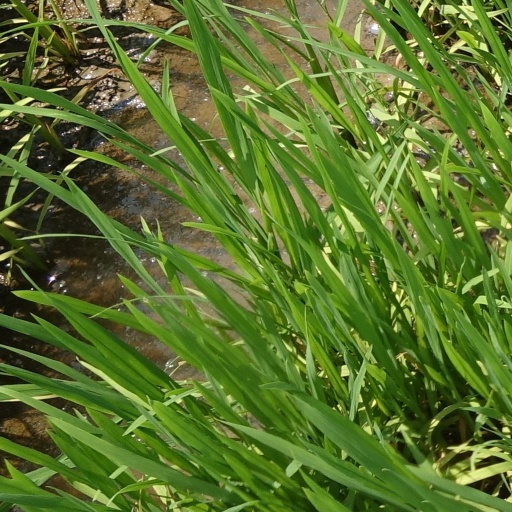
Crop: rice